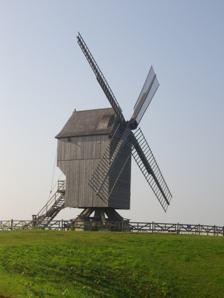
Building: Moulin de Valmy
Country: France
Year built: 2005
Moulin de Valmy Moulin de Valmy, September 2018 Origin Mill name Moulin de Valmy Mill location Valmy , Marne , France Coordinates 49°04′47″N 4°46′02″E / 49.07972°N 4.76722°E / 49.07972; 4.76722 Operator(s) Mairie de Valmy Year built 2005 Information Purpose Corn mill Type Moulin pivot No. of sails Four Type of sails Common sails Windshaft Wood Winding Tailpole No. of pairs of millstones Two The Moulin de Valmy is a post mill ( French : moulin pivot ) at Valmy , Marne , France. A windmill that stood on the site in 1634 was burnt during the Battle of Valmy in 1792. Its replacement was demolished in 1831. A mill was moved from Attiches , Nord in 1947. It blew down in 1999, but was rebuilt in 2005. History The heavily damaged mill after a storm in May 2022. The Battle of Valmy , 1792, painted by Horace Vernet in 1826. The earliest mention of a windmill at Valmy was in 1634. In 1762, the miller, Jean-Baptiste Portelot was also the mayor of Valmy. He died in 1776 and the mill passed to his son Jean-Antoine Blot, who gave the mill to Portelot's cousin Nicolas Thomas, who was the miller at the time of the Battle of Valmy in 1792. The mill was burnt down on the day of the battle, 20 September 1792, on the orders of Général François Kellermann because it was an aiming point for the Prussian artillery. After much argument, the mill was rebuilt. Exactly when is not known, but it was standing by 10 Pluviôse VII (29 January 1800) when Thomas sold the mill to Jacques Dannequin. His sons sold the mill to Edmond Nollet-Thièrry c.1823. Due to competition from local watermills , the mill was demolished by the Thièrry family in 1831. In 1939, it was decided to rebuild the mill, and a public subscription was opened for the purpose. Sufficient money had been collected by the time war broke out in September 1939. A post mill from Attiches , Nord was bought and moved to Valmy. The mill was officially inaugurated in September 1947. On 10 May 1989, the mill was listed as a Monument historique . A restoration of the mill was carried out in 1998 at a cost of F1,200,000 . On 26 December 1999, the mill was blown down by Cyclone Lothar . It was decided that the mill would be rebuilt. The first stone was laid on 16 September 2004 and the rebuilt mill was inaugurated on 20 September 2005. The restoration cost €380,000 . On 4 May 2022 the mill was heavily damaged when its sails broke off in a storm. Description Further information: Glossary of mill machinery Inside the mills The Moulin de Valmy is an open trestle post mill . It has four Common sails carried on a wooden windshaft. There are two pairs of millstones , arranged head and tail. The trestle is unusual in having three crosstrees (instead of the usual two) and thus six pairs of doubled quarterbars. References Wikimedia Commons has media related to Moulin de Valmy .